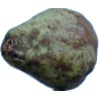
Label: Pear Stone 1